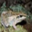
Label: frog